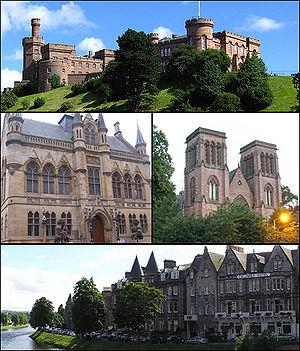
Inverness est le centre administratif du council area du Highland, et était auparavant la capitale du comté de Inverness-shire et de l'ancienne région du Highland. Elle est, de manière plus générale, la plus grande ville et le pôle d'attraction de toute la région des Highlands.